Tina Cohen-Chang

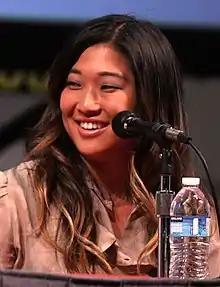
Ushkowitz ("pictured") was found by series creator Ryan Murphy on Broadway, rather than through a traditional casting call.

In casting "Glee", series creator Ryan Murphy sought out actors who could identify with the rush of starring in theatrical roles. Instead of using traditional network casting calls, he spent three months on Broadway, where he found Ushkowitz, who had previously starred in the Broadway revival of "The King and I". The "Glee" casting associate in New York had previously cast Ushkowitz in "Spring Awakening".